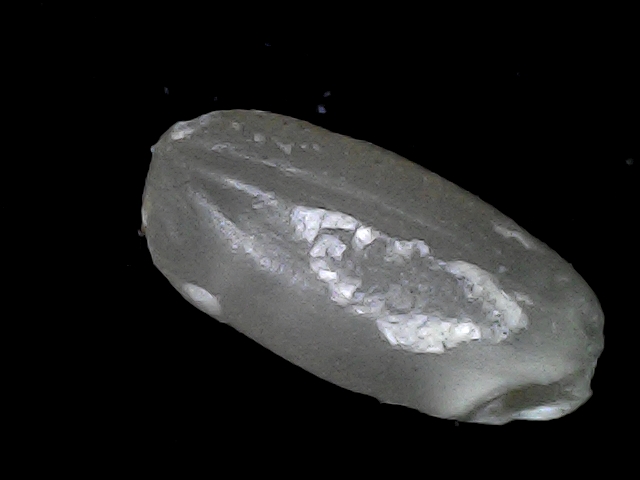
Rice variety: BD52